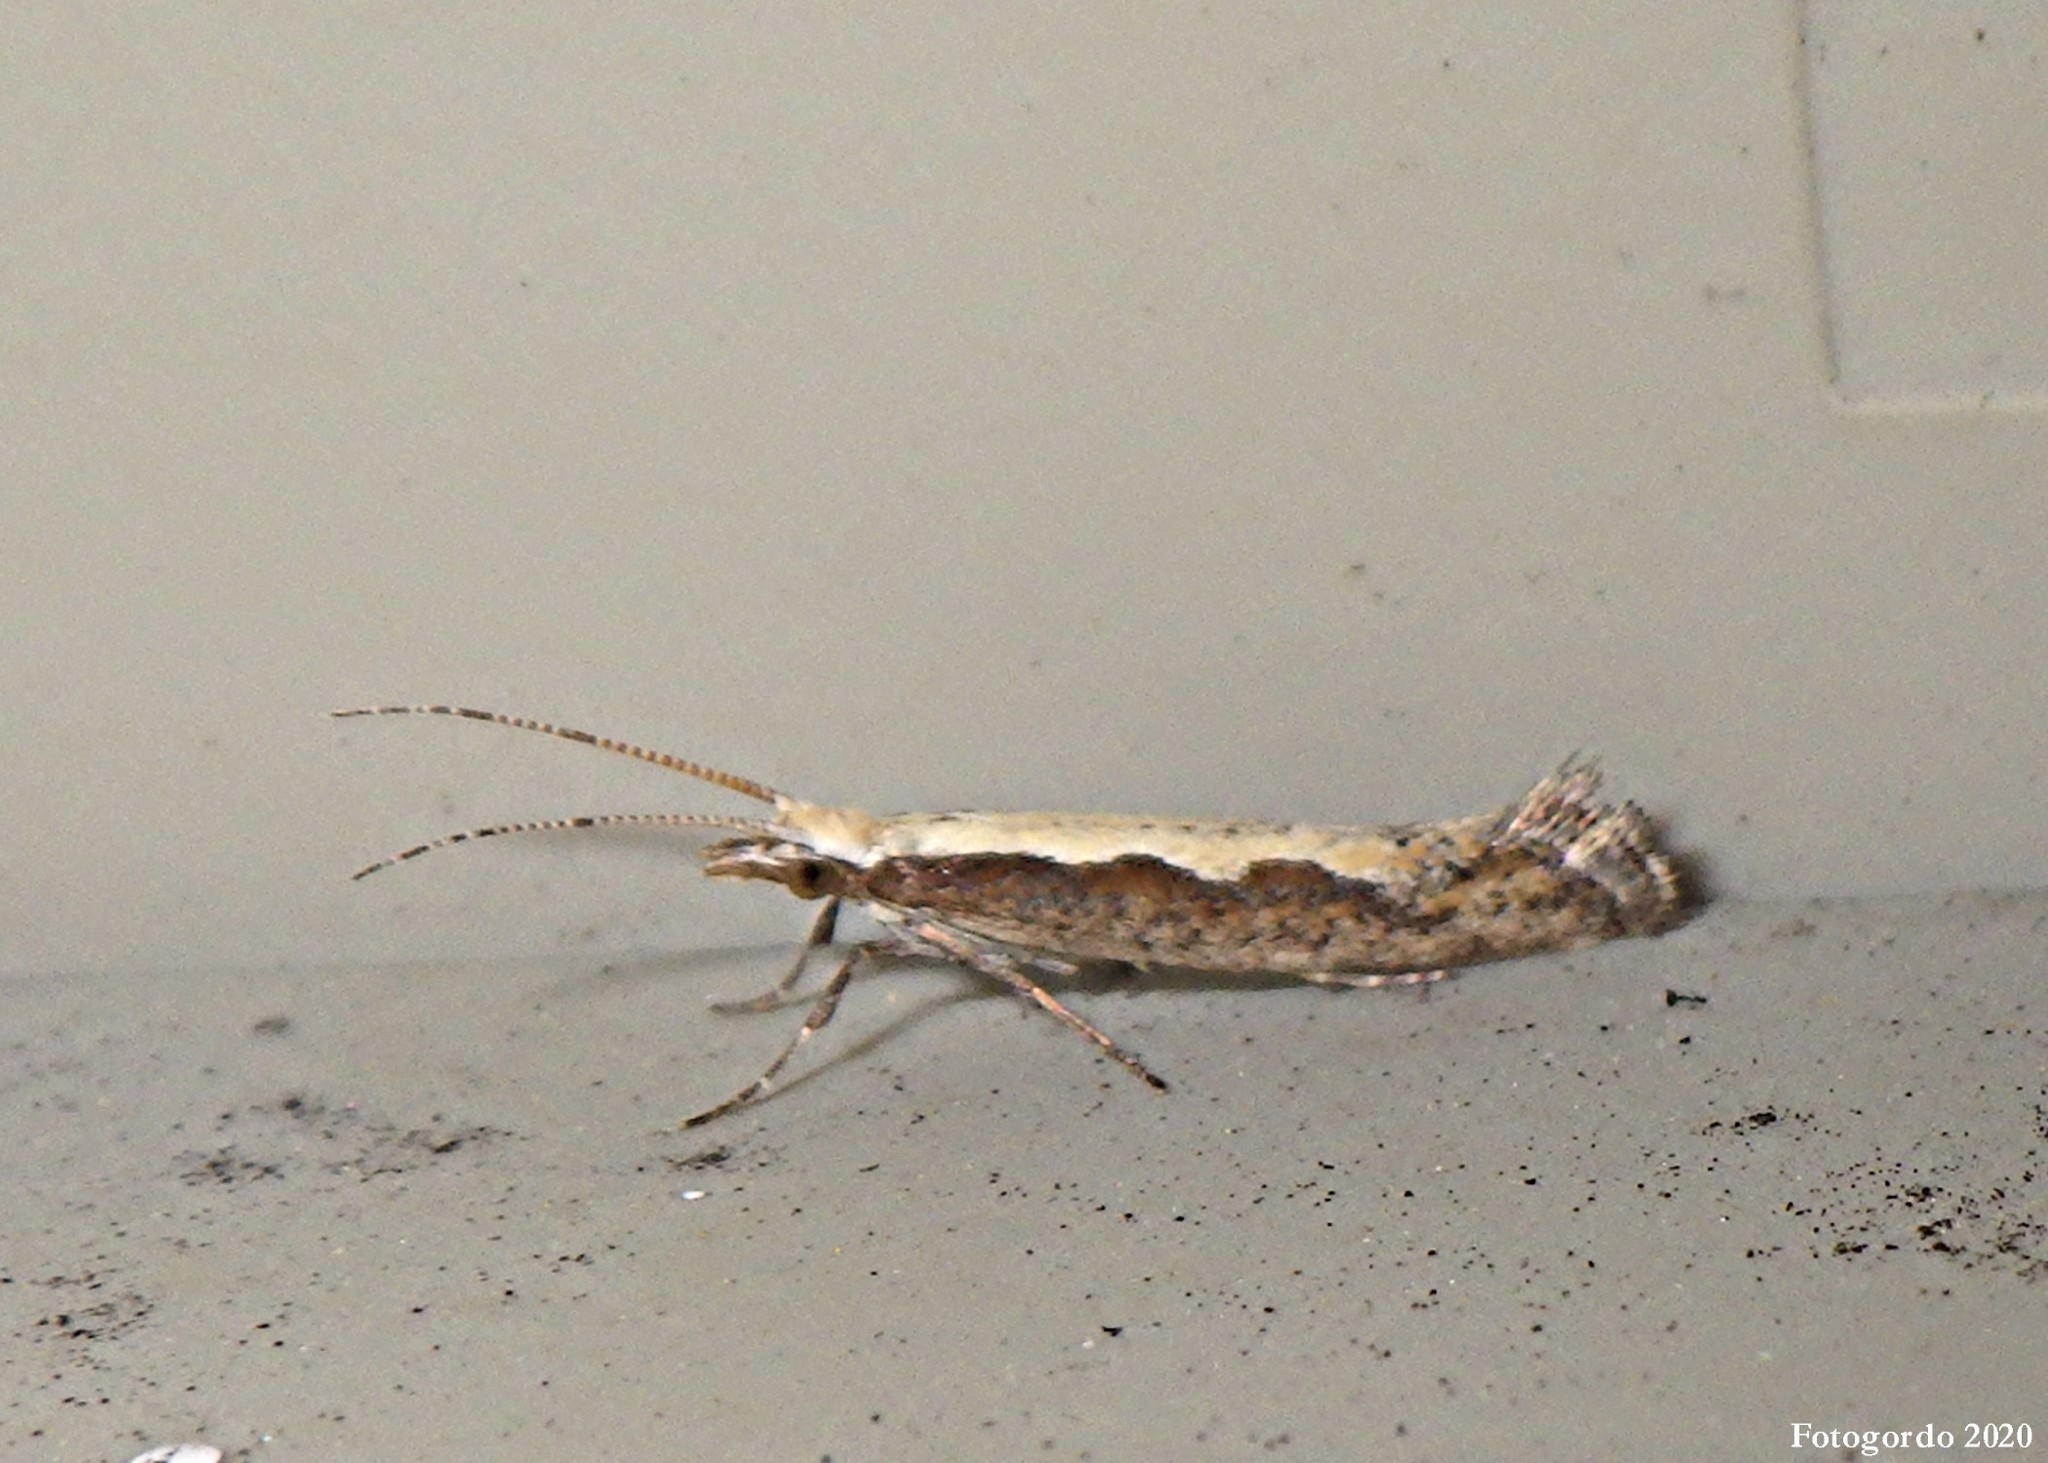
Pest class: diamondback_moth